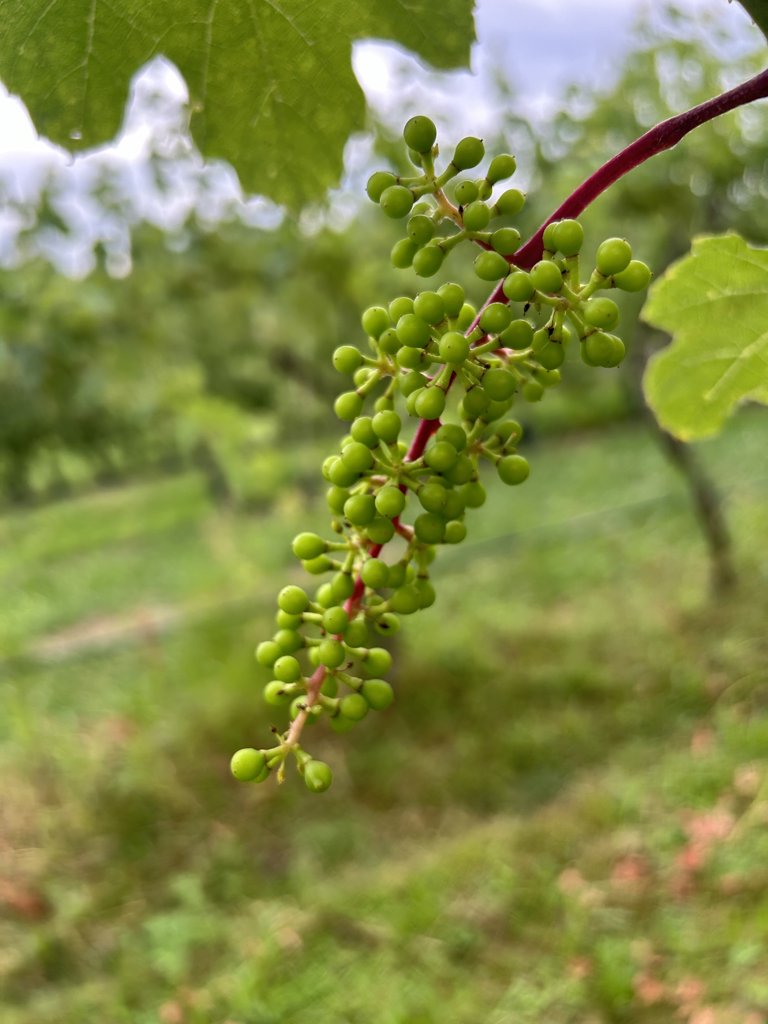
Berries visible: 115
Grape clusters: 1